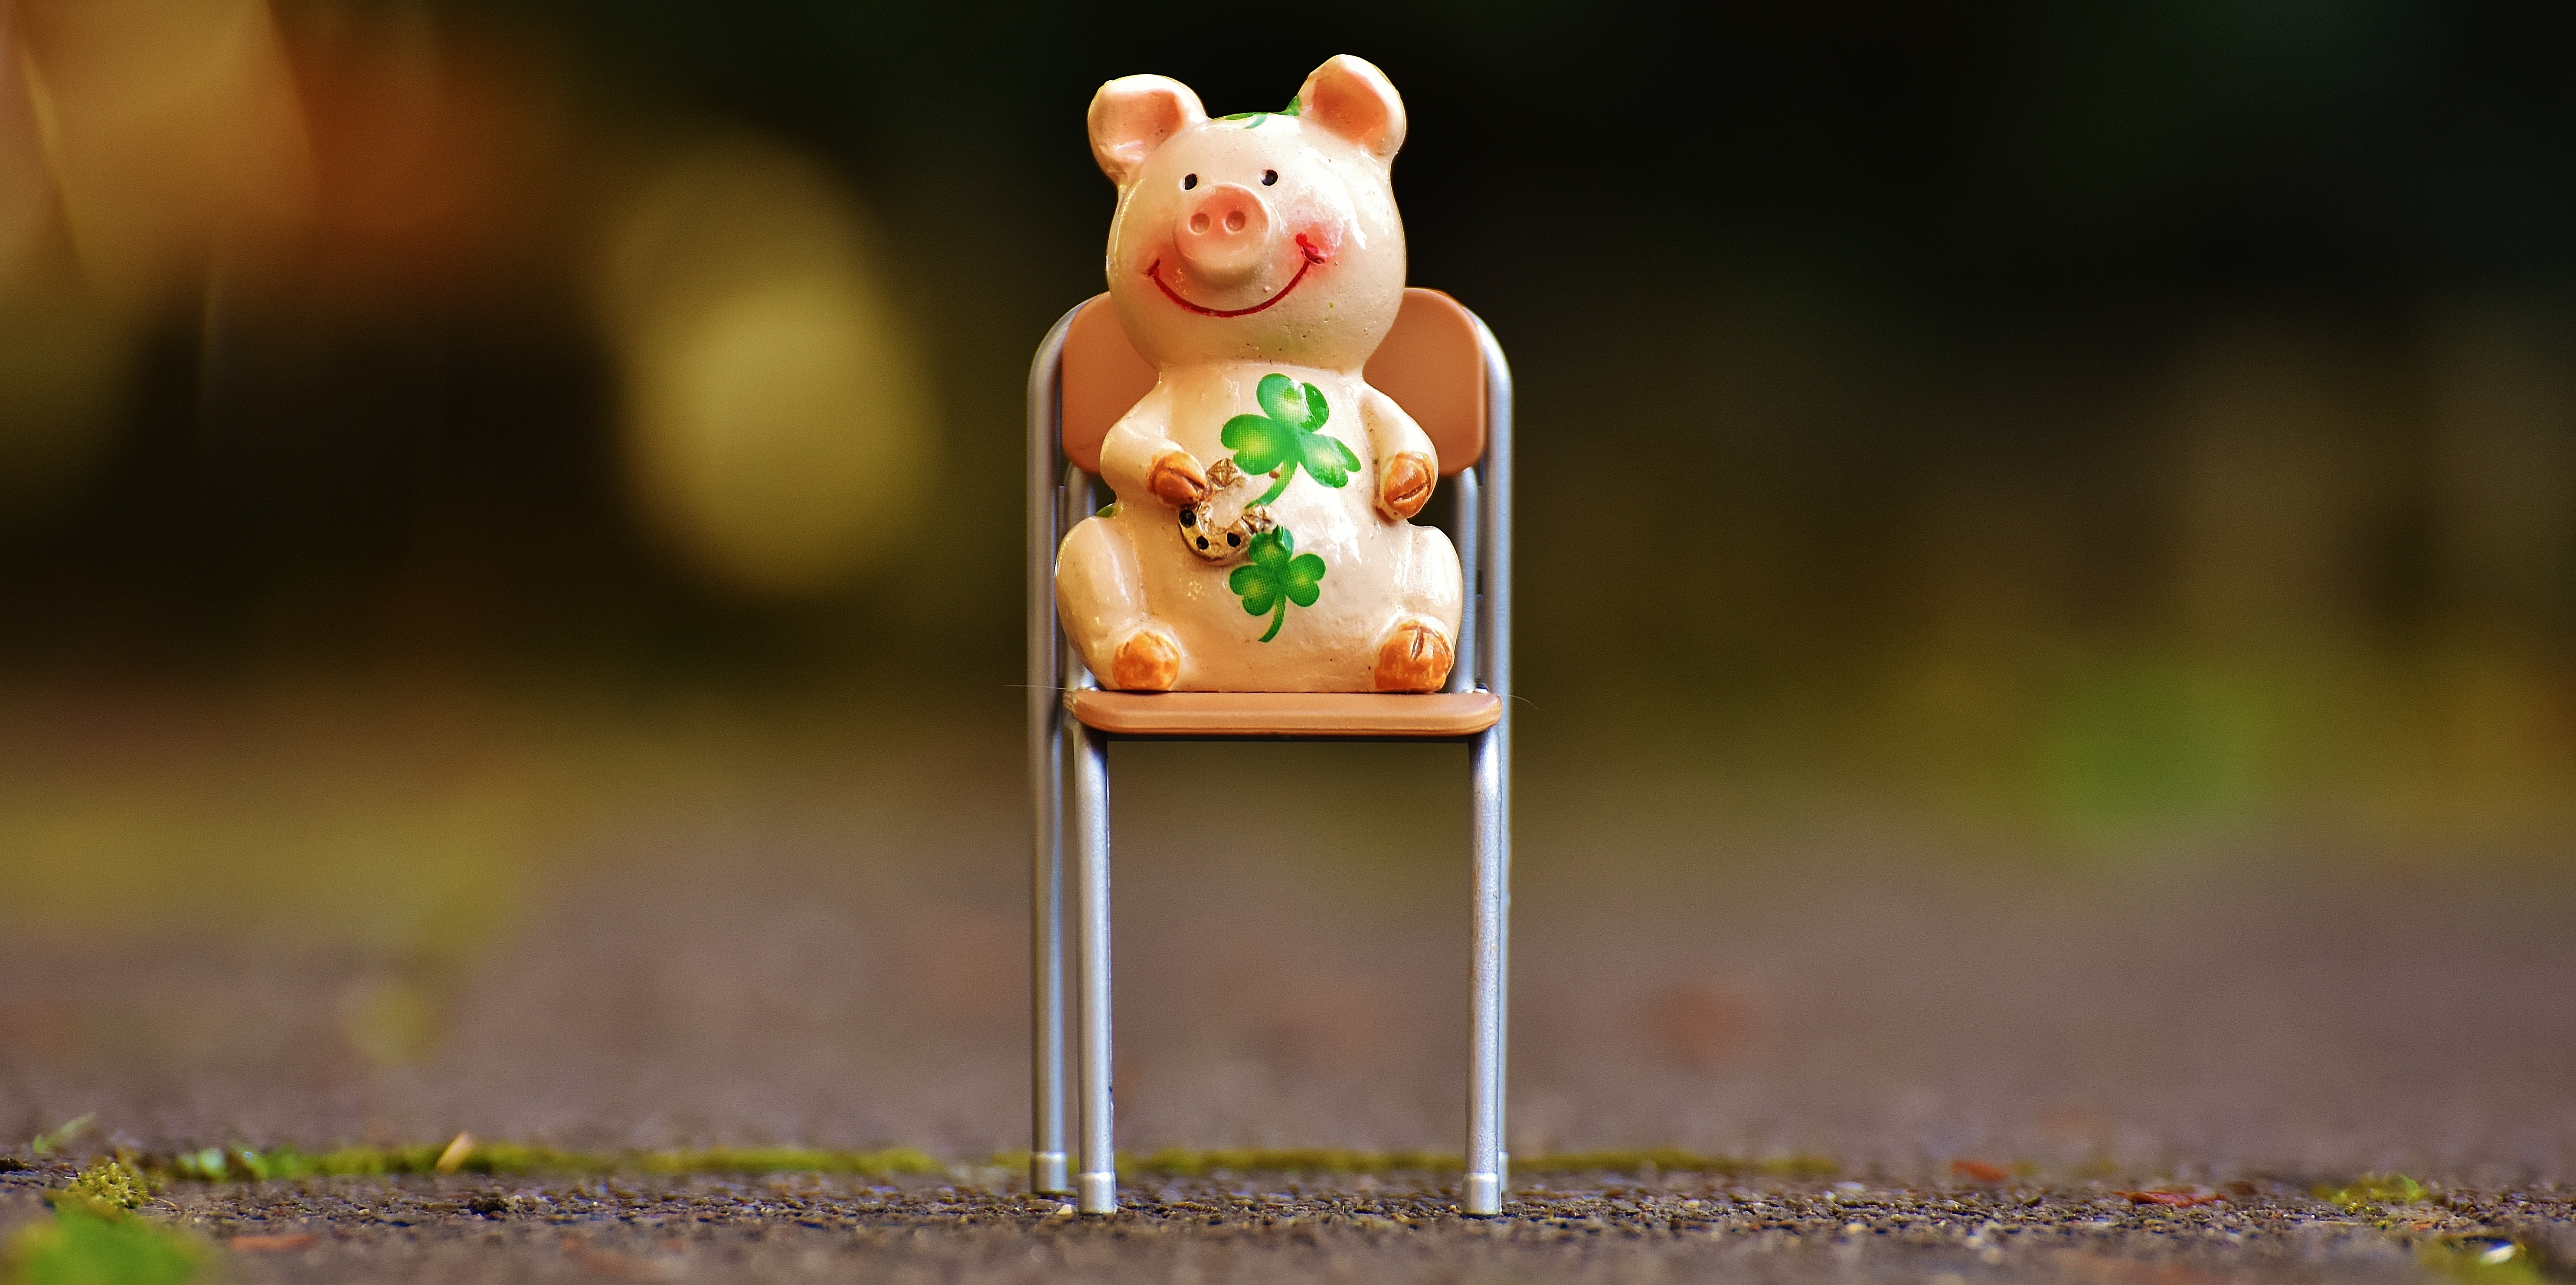
lucky pig, figure, luck, lucky charm, funny, chair, sit, sweet, animal, cute, pink, piglet, new year's day, four leaf clover, clover, green, lucky clover, auspicious symbols, wishes, pig, shamrocks, new year, new year's eve